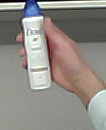
Product: dove_spray